Answer in natural language. Considering the relative positions, is walnut tv stand above or below grey wooden table? Choose between the following options: below or above
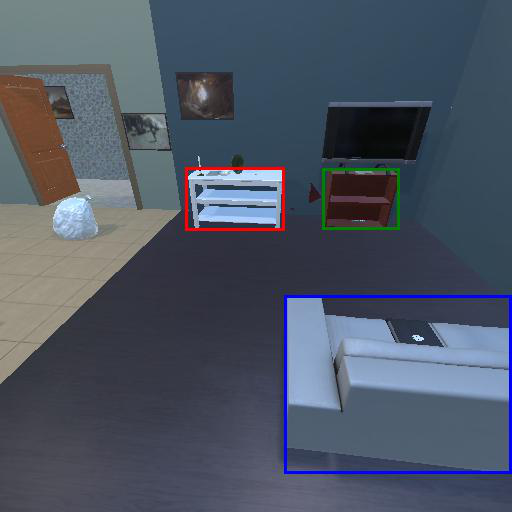
<answer>below</answer>